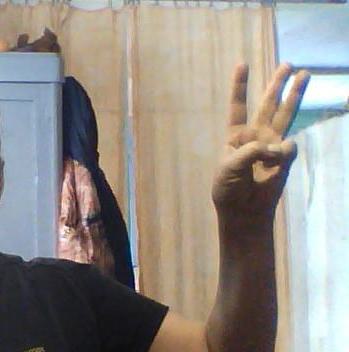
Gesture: three